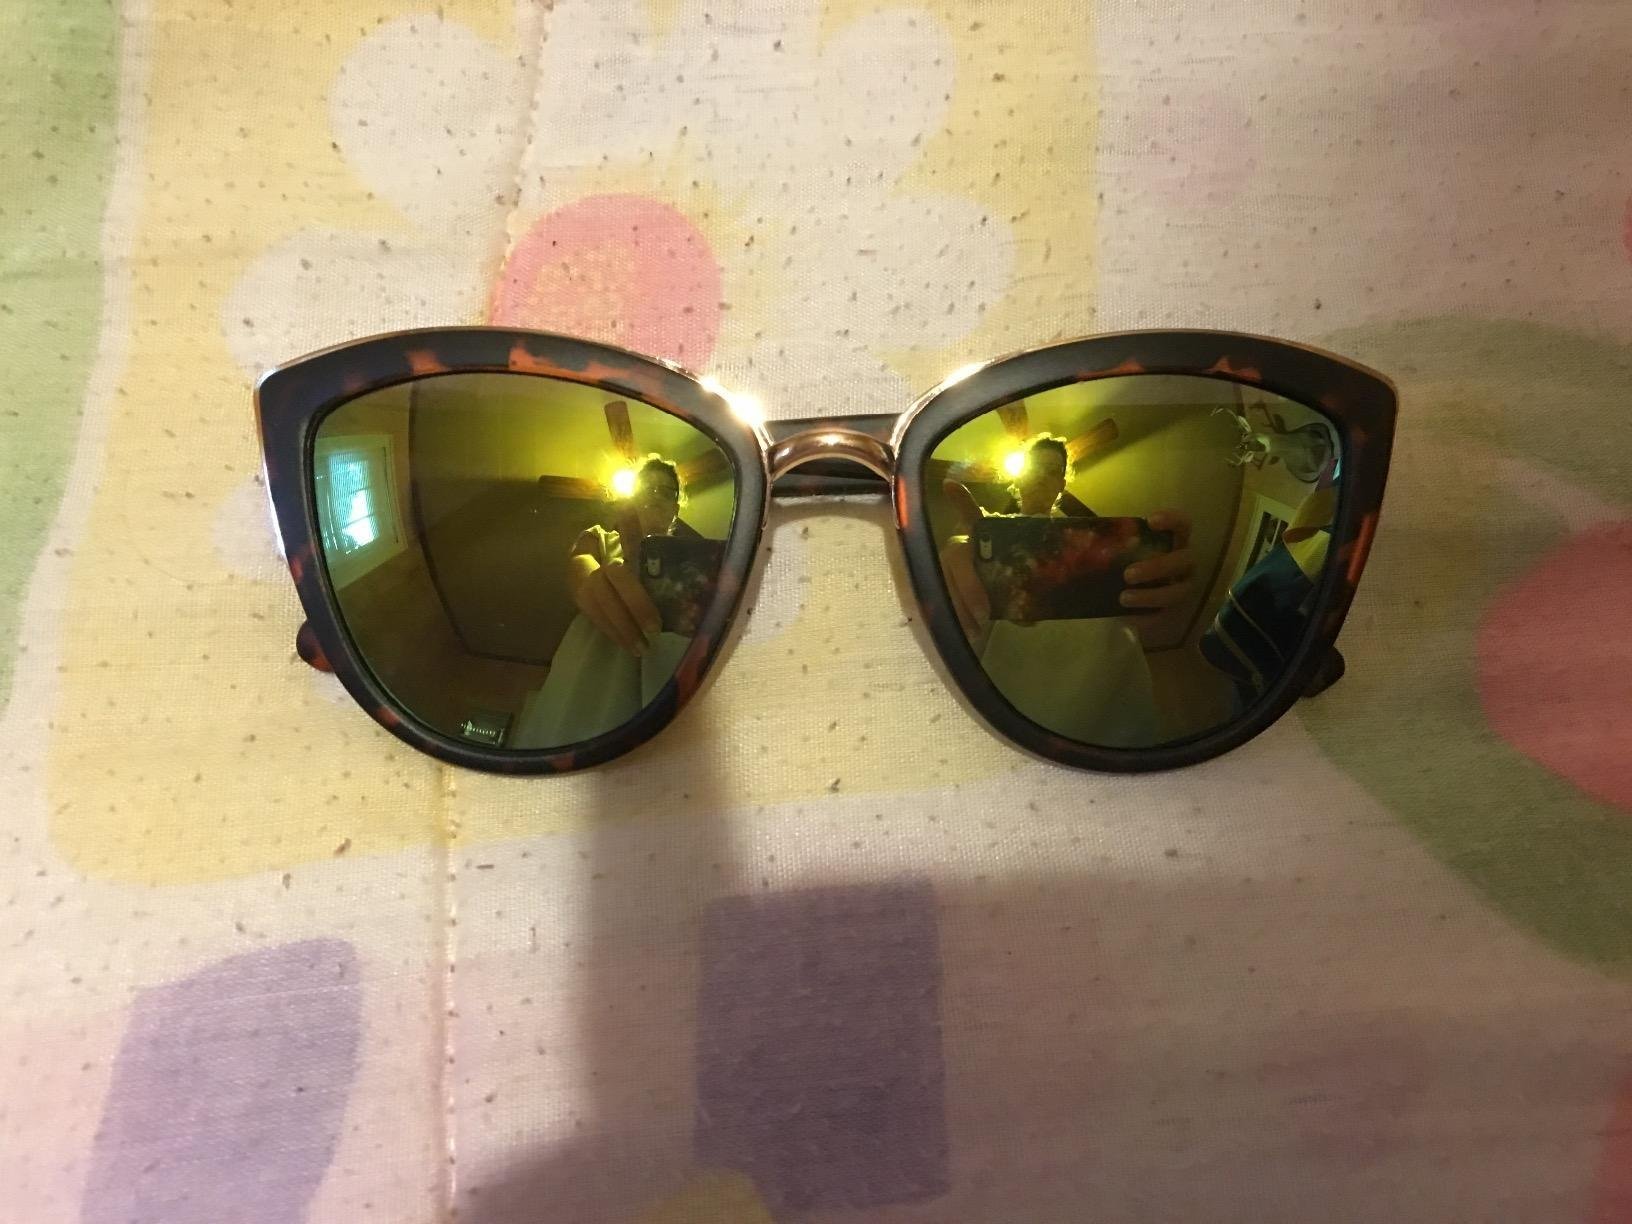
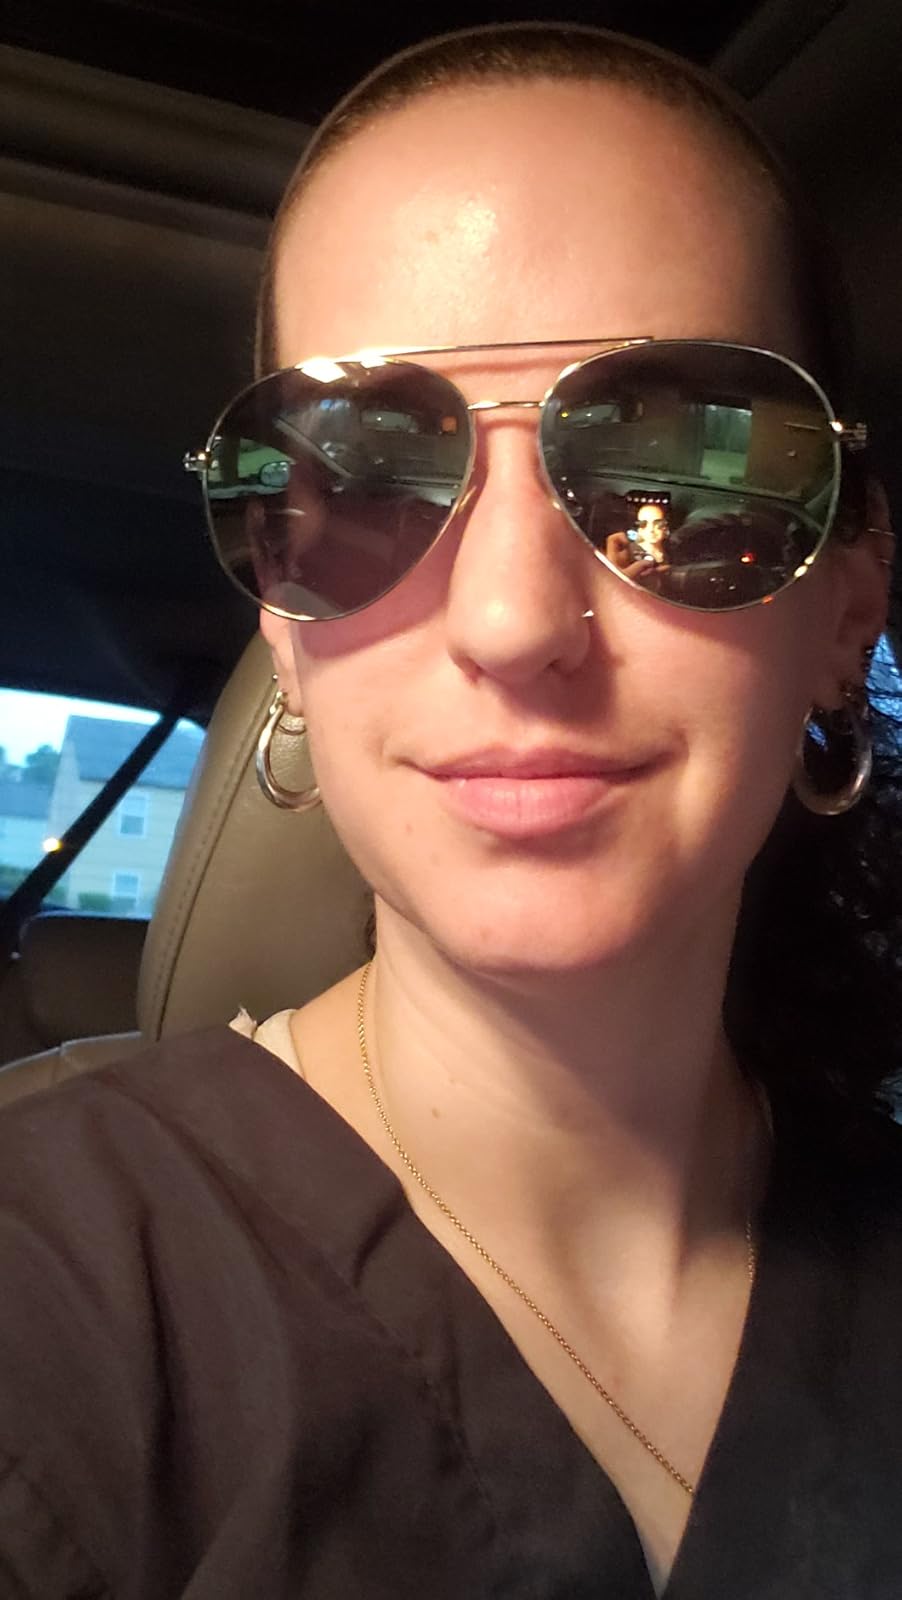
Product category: accessories_sunglasses
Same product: no